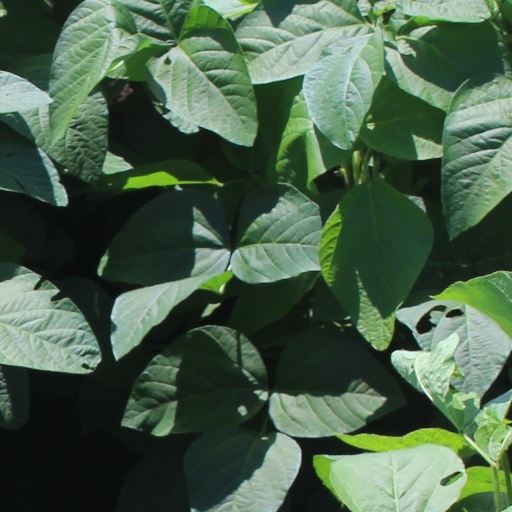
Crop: soybean